Hermitage of Sant'Onofrio al Morrone

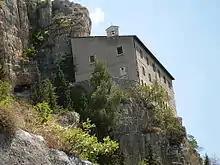
View of the hermitage

Eremo di Sant'Onofrio al Morrone (Italian for "Hermitage of Sant'Onofrio al Morrone") is an hermitage located in Sulmona, Province of L'Aquila (Abruzzo, Italy)., dating back to the thirteenth century. A monk by the name of Pietro Angelerio living at this hermitage later became Pope Celestine V. The hermitage is located at an altitude of 620 meters, and can only be reached via a steep path from the village of Badia, on the eastern edge of the Valle Peligna.